Palmyra

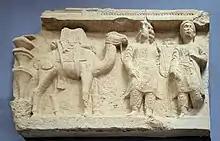
Palmyra caravan. Palmyra Archaeological Museum

From the beginning of its history to the first century AD Palmyra was a petty sheikhdom, and by the first century BC a Palmyrene identity began to develop. During the first half of the first century AD, Palmyra incorporated some of the institutions of a Greek city (polis); the notion of an existing citizenship first appears in an inscription, dated to AD 10, mentioning the "people of Palmyra". In AD 74, an inscription mentions the city's boule (senate). The tribal role in Palmyra is debated; during the first century, four treasurers representing the four tribes seems to have partially controlled the administration but their role became ceremonial by the second century and power rested in the hands of the council.